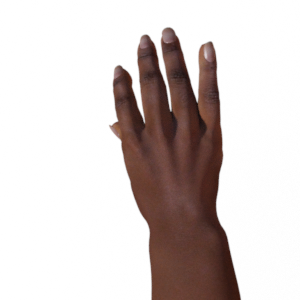
Label: paper